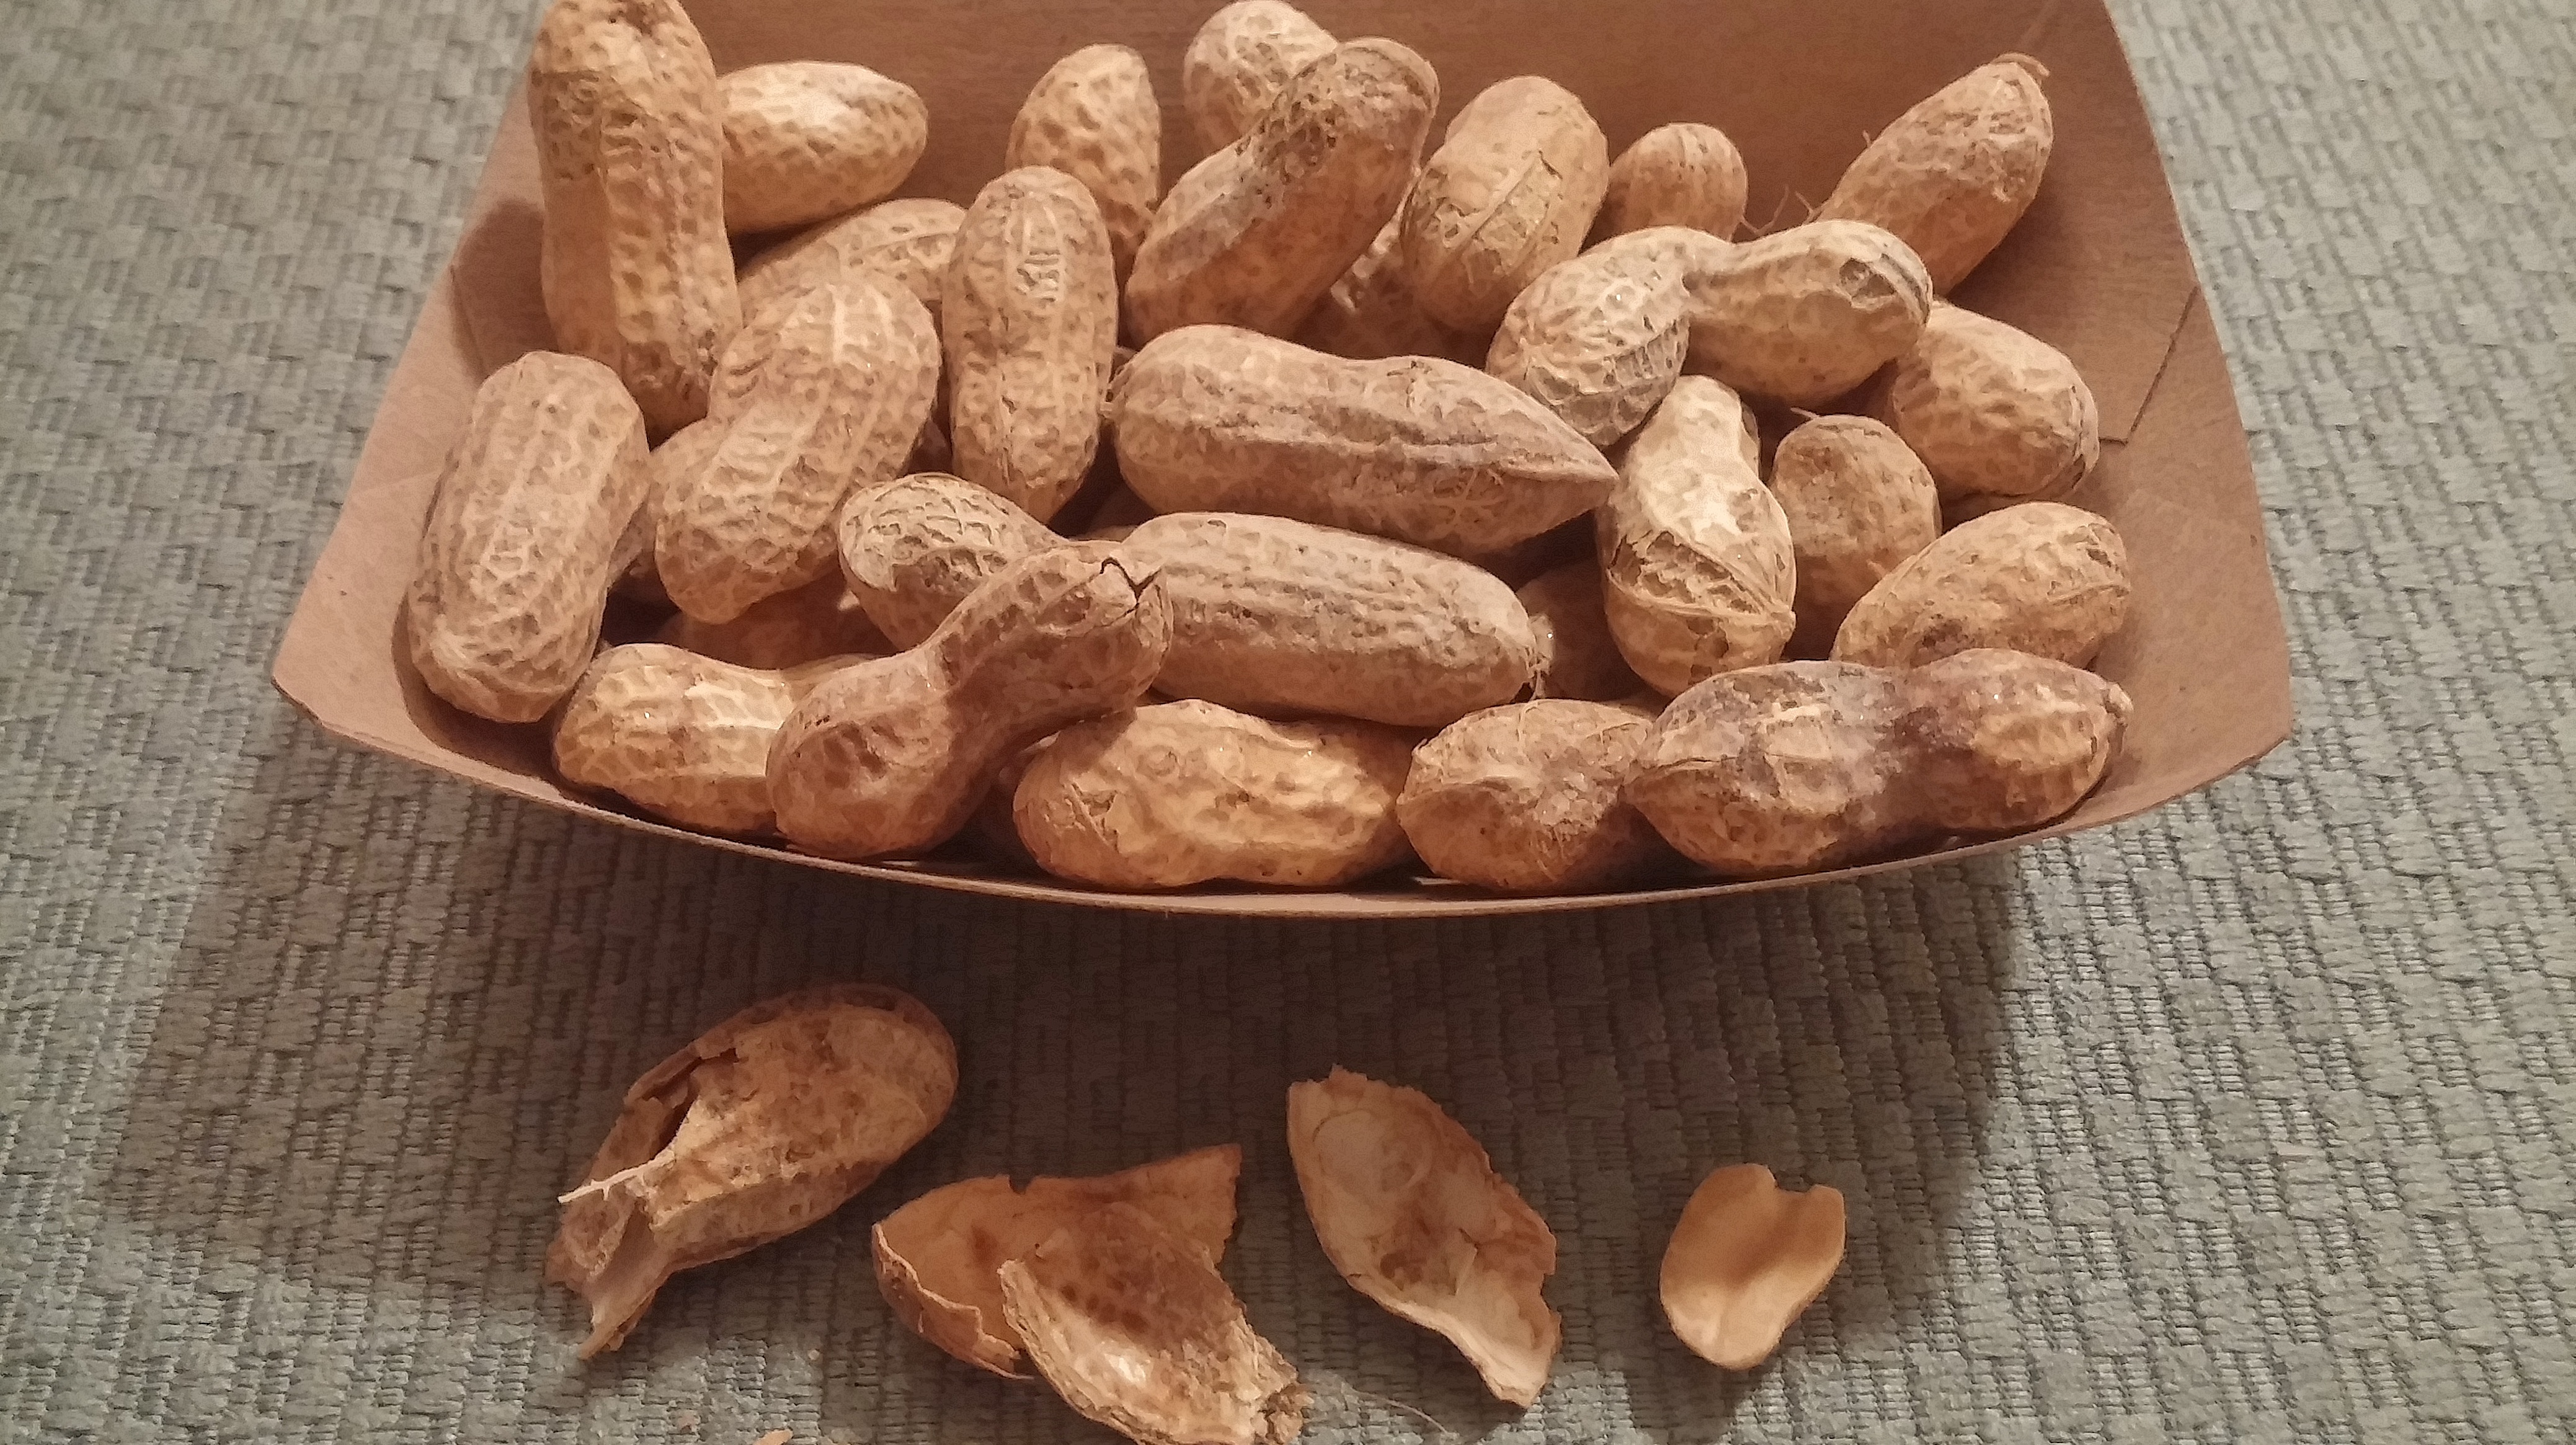
plant, fruit, food, produce, nuts, peanuts, nutshell, peanut, flowering plant, grass family, land plant, nuts seeds